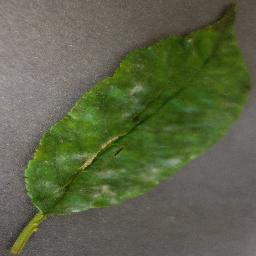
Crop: cherry
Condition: (including_sour)_powdery_mildew